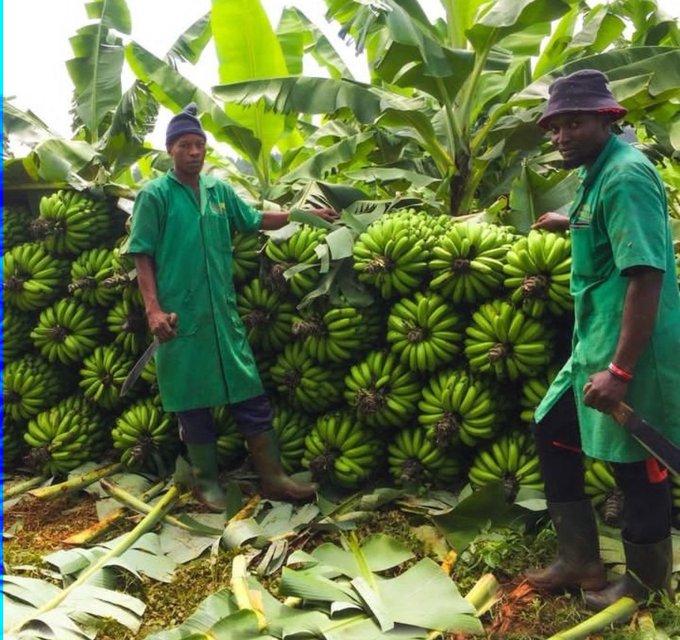
Mashamba mengi makubwa yanayomilikiwa na familiya hupenda kufanya kazi kwa pamoja na kuvuna mazao kwa ajili ya kuuza katika masoko makubwa haswaa yale ya ndizi kwani hutimia nguvu nyingi katika uvunaji.